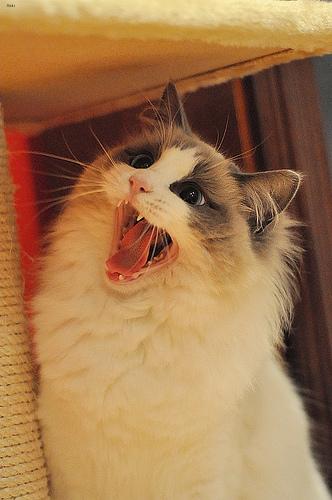
Breed: Ragdoll